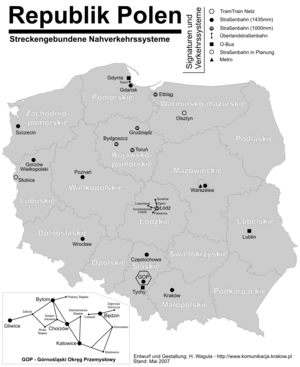
Carte des réseaux de transports en commun de la Pologne avec systèmes RER, tram-train, métro, métro léger, tramway ou trolleybus